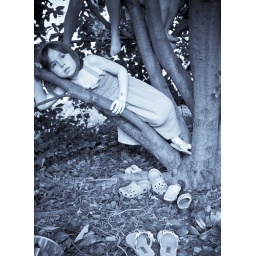
girls in the tree 02 (1 of 1)